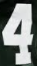
Number: 4